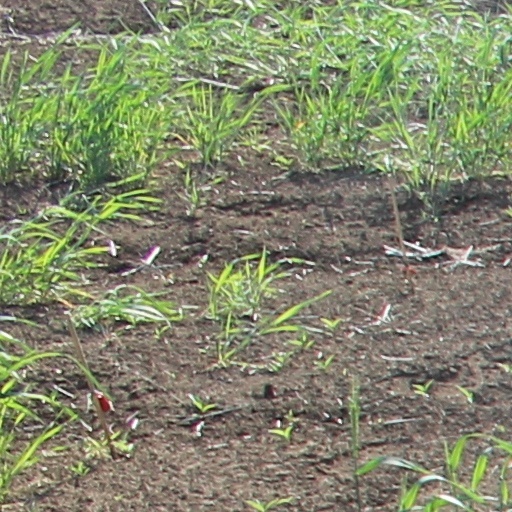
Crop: wheat